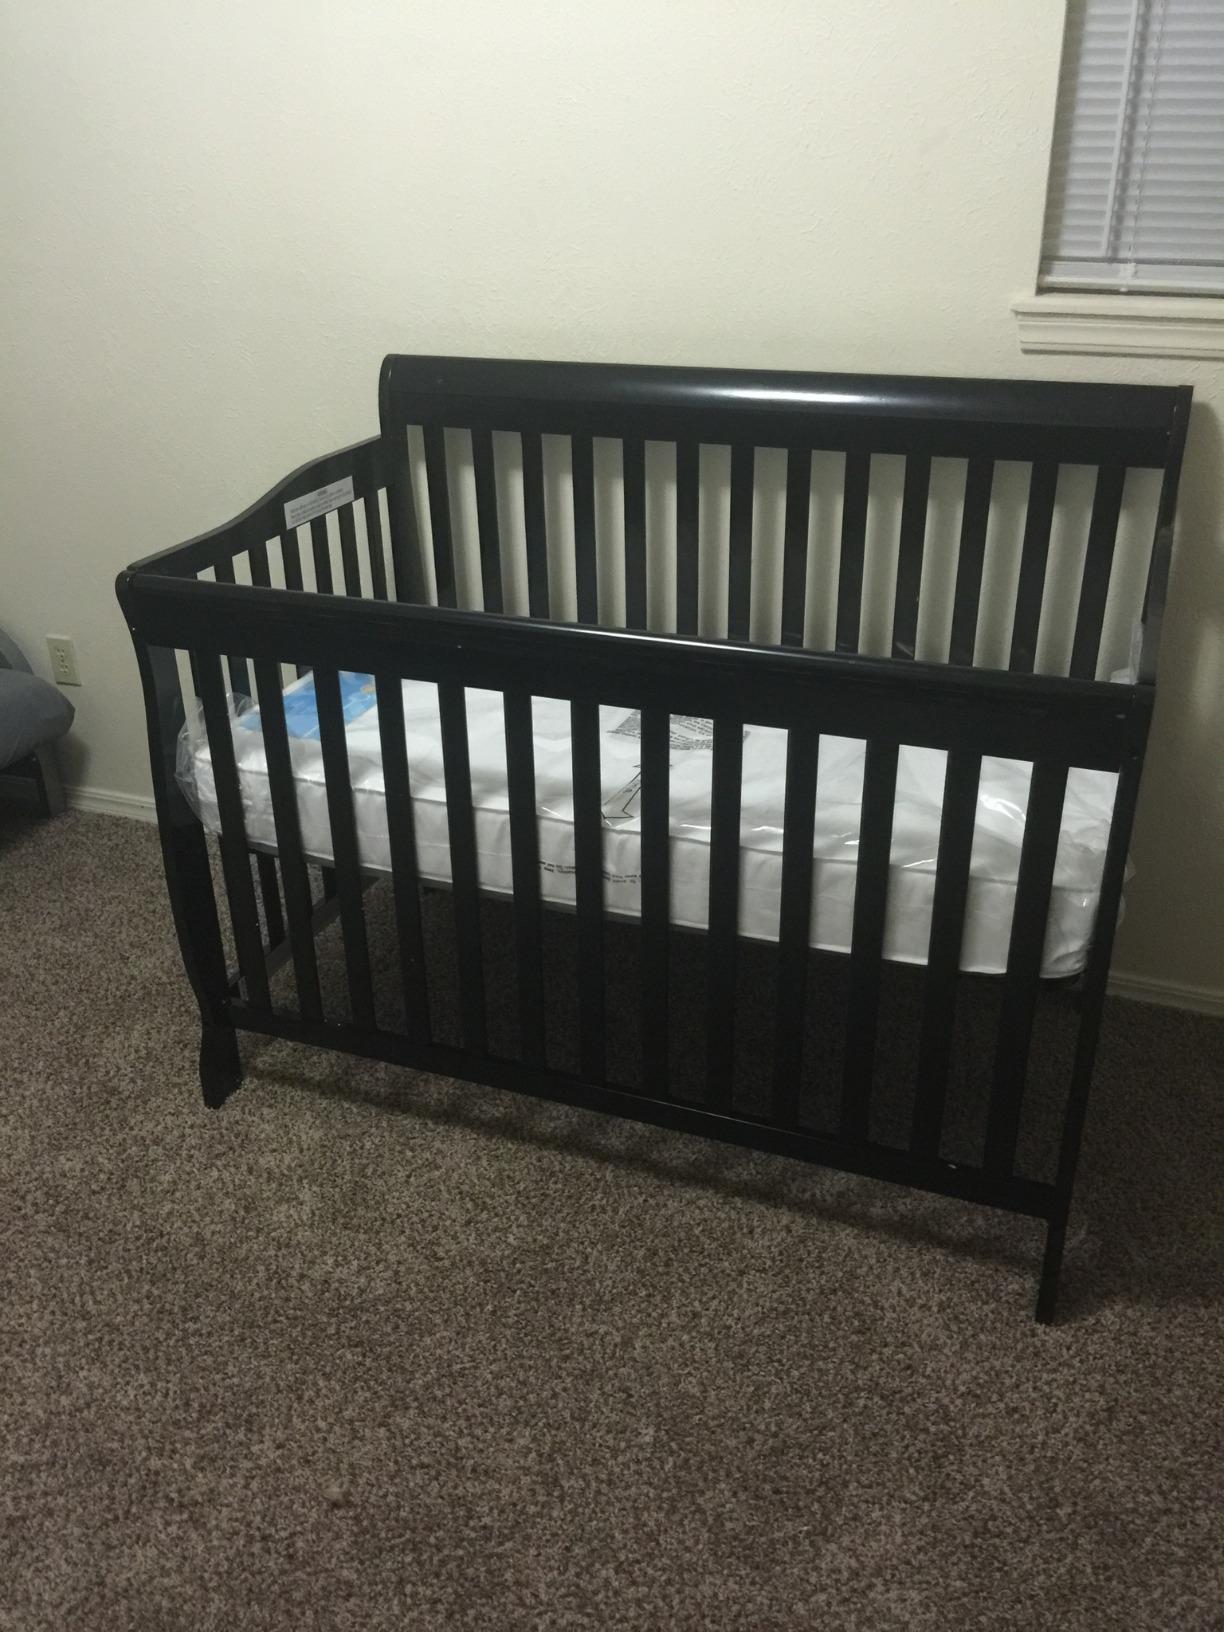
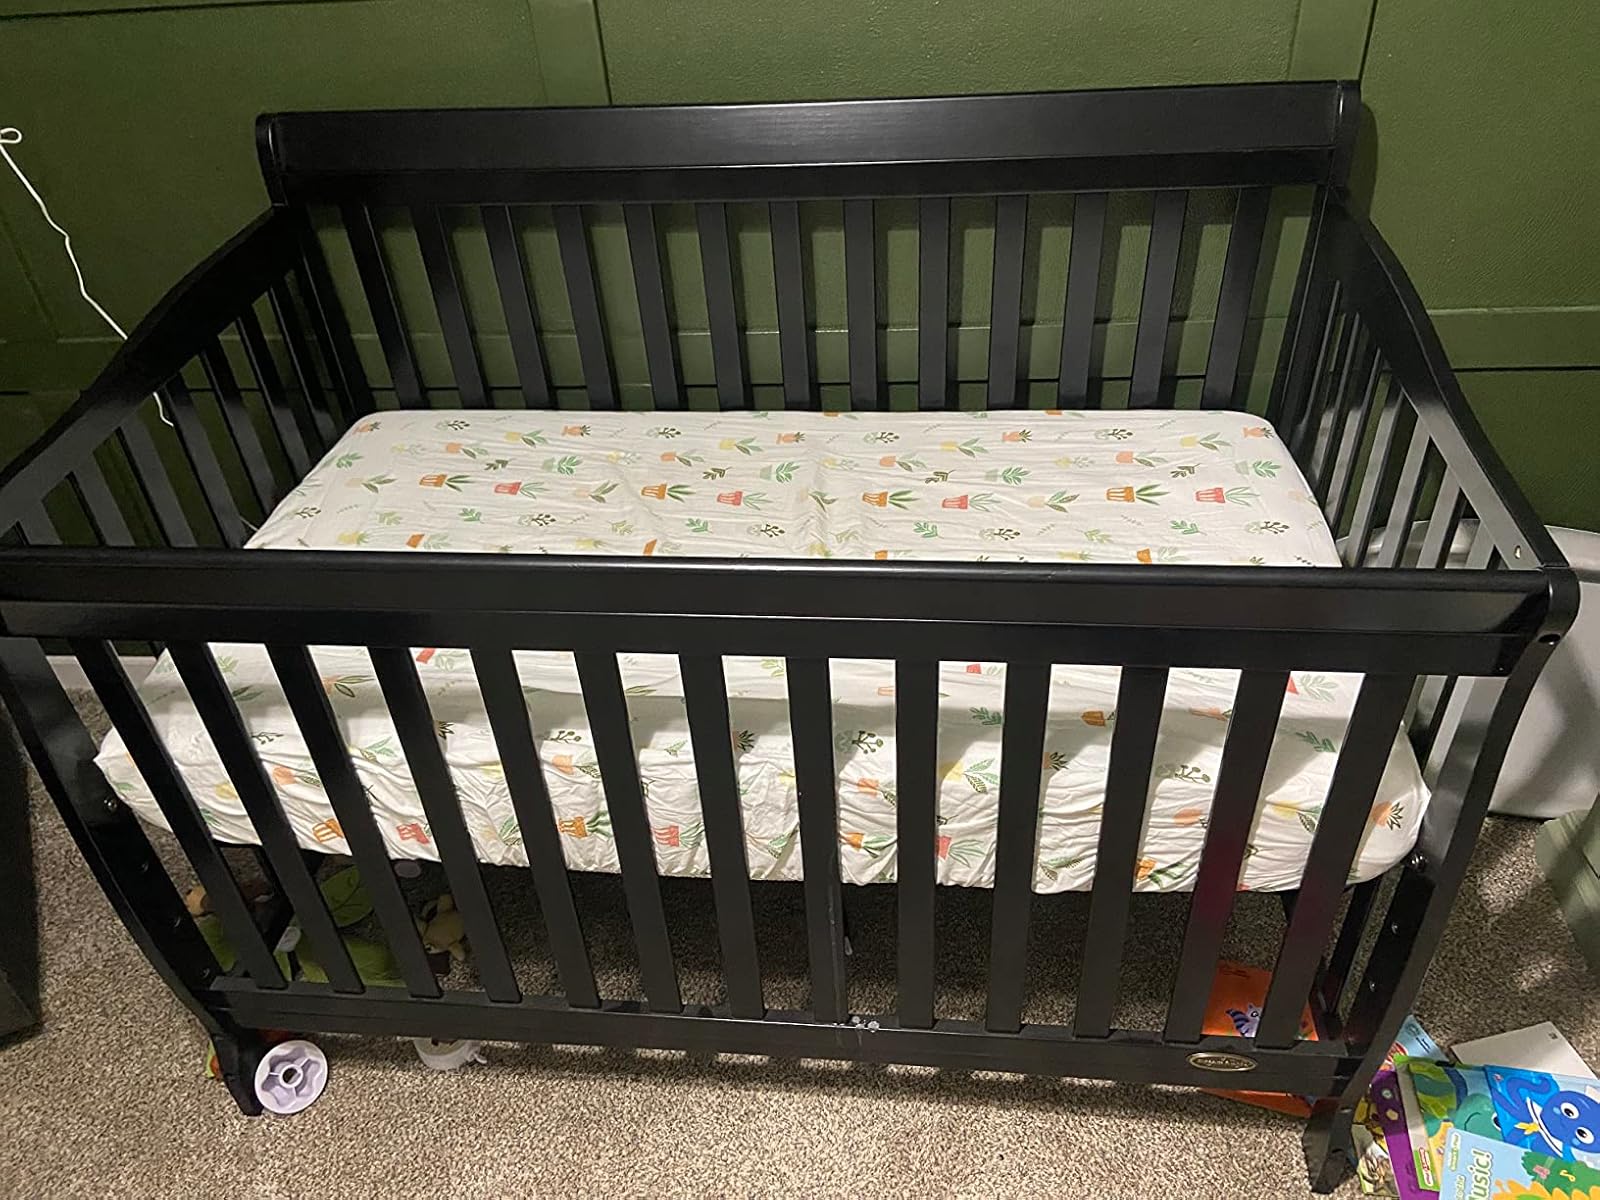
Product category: products_crib
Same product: yes